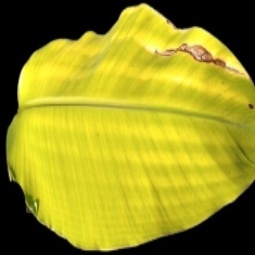
Label: Zinc